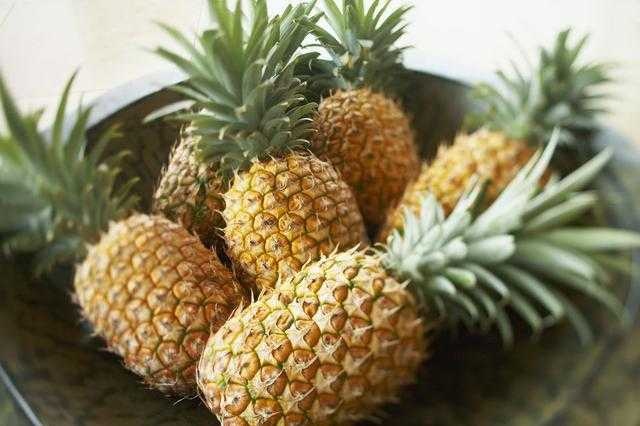
Label: Pineapple